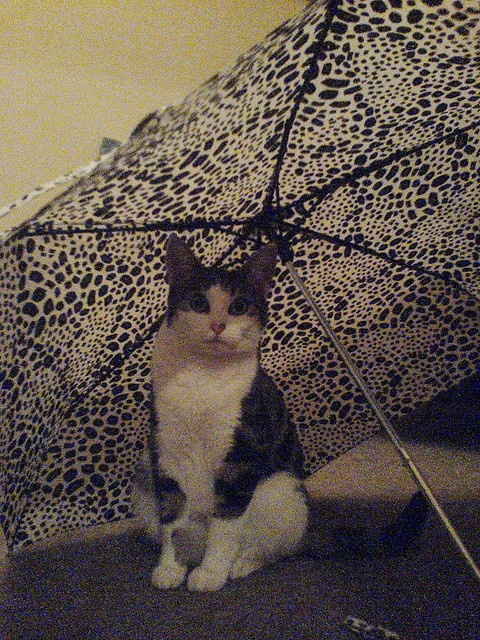
Cat sitting on the floor under an umbrella.
S pet cat sits under an open umbrella.
A black and white cat sitting under an umbrella.
A cat sitting underneath an umbrella on the floor
A cat is sitting under a spotted umbrella.